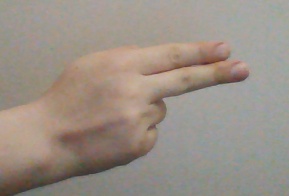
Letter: ain